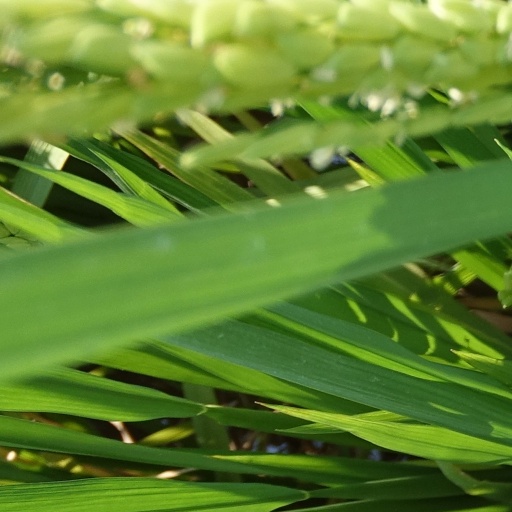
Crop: rice